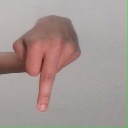
अक्षर: प